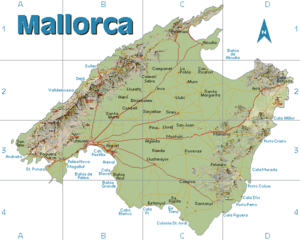
La serra de Tramuntana est le principal massif montagneux de l'île de Majorque, dans la communauté autonome et la province des Îles Baléares en Espagne, situé dans le nord-ouest de l'île. Son nom fait directement référence à la tramontane, le vent du nord présent dans le massif et soufflant depuis le continent. C'est un massif essentiellement constitué de moyennes montagnes et de collines côtières qui plongent vers la mer en hautes falaises très découpées.